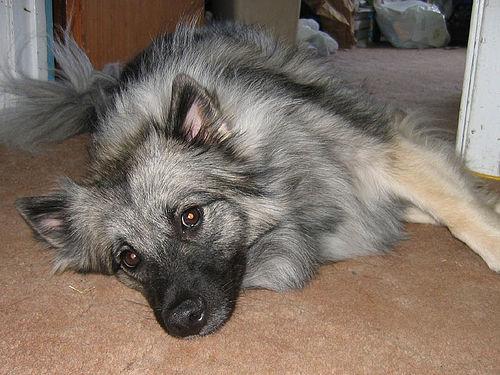
Breed: keeshond